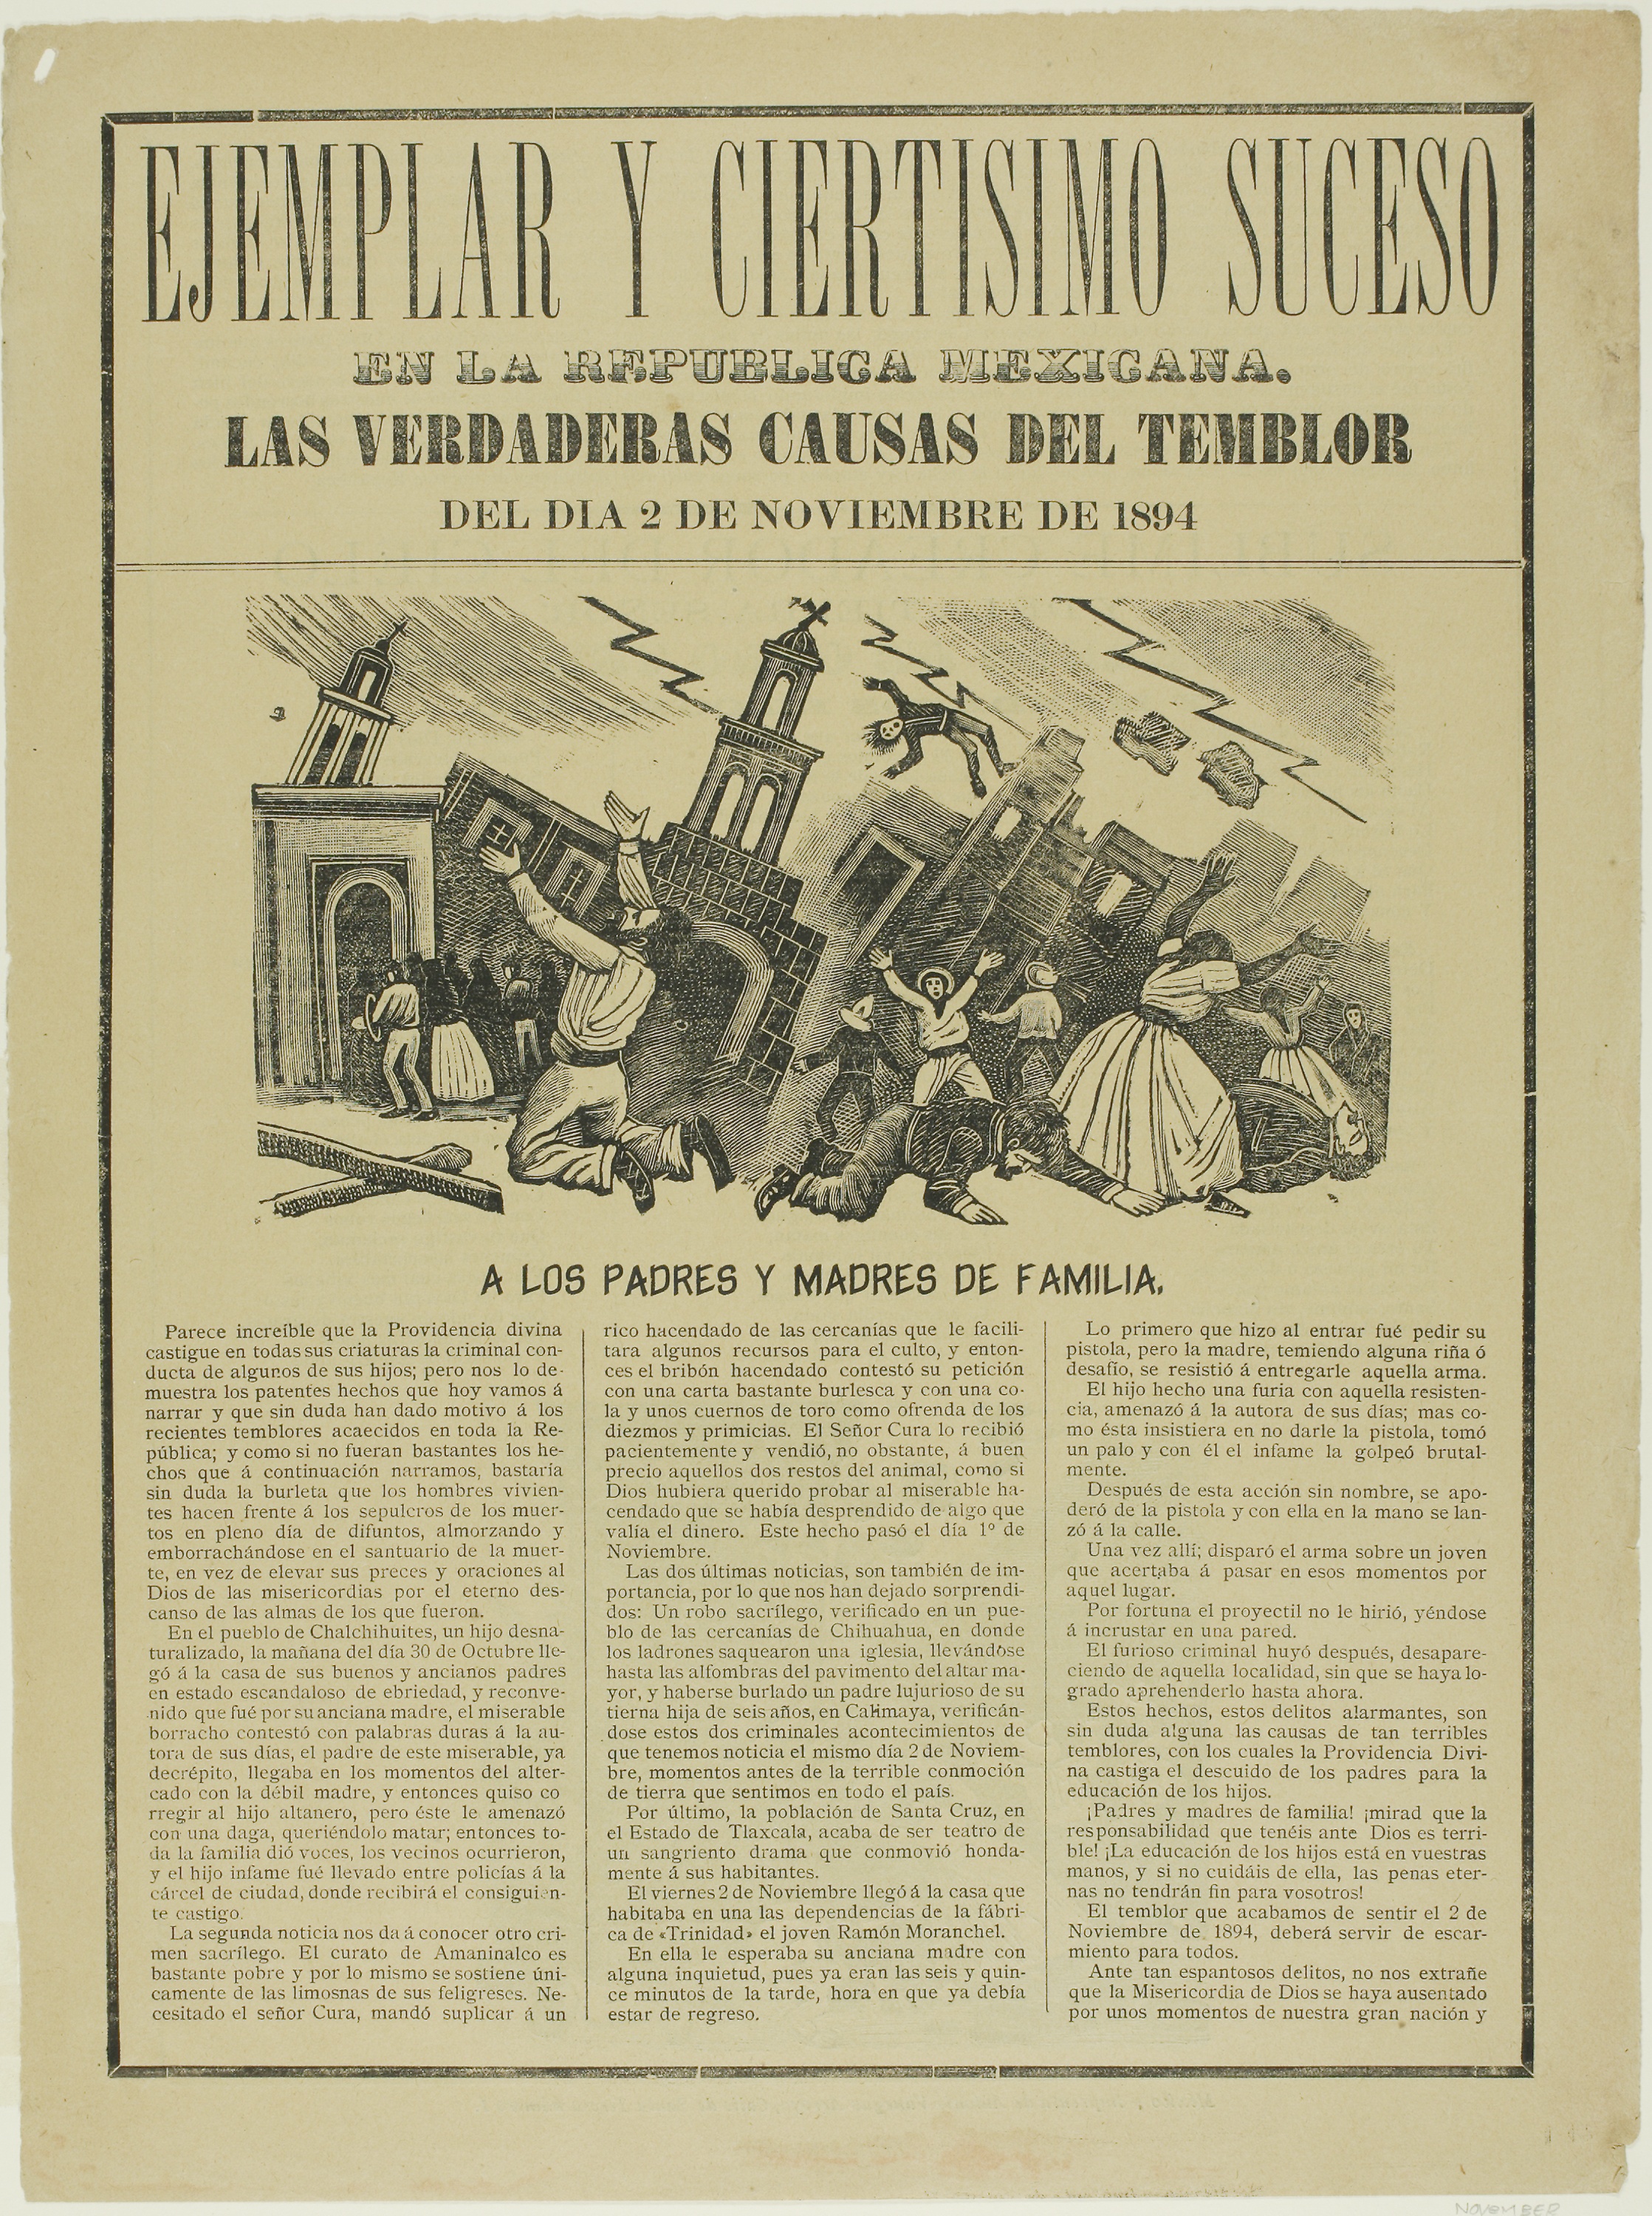
text, font, history, paper, paper product